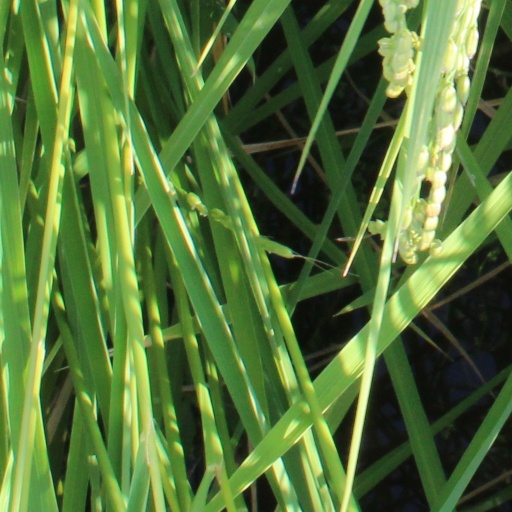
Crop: rice